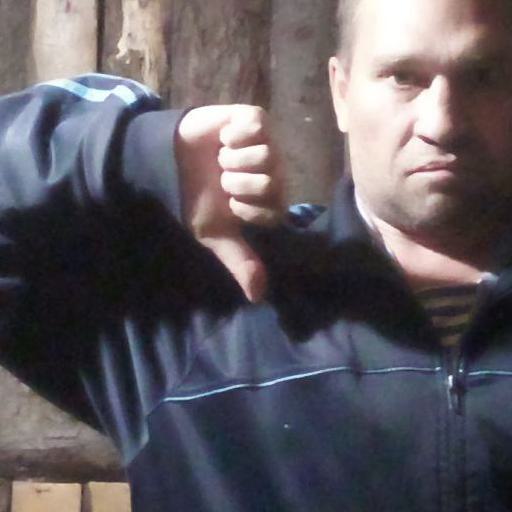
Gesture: dislike